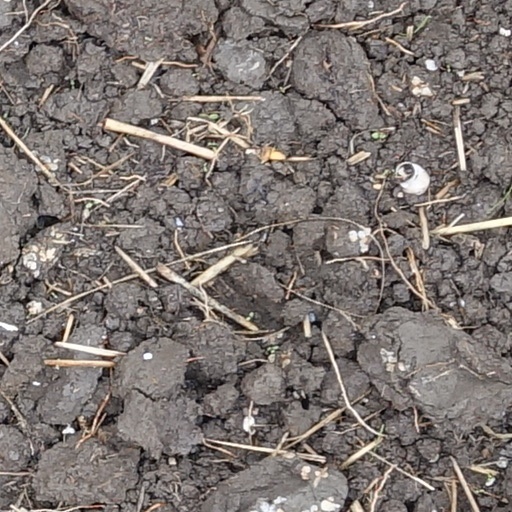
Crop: wheat